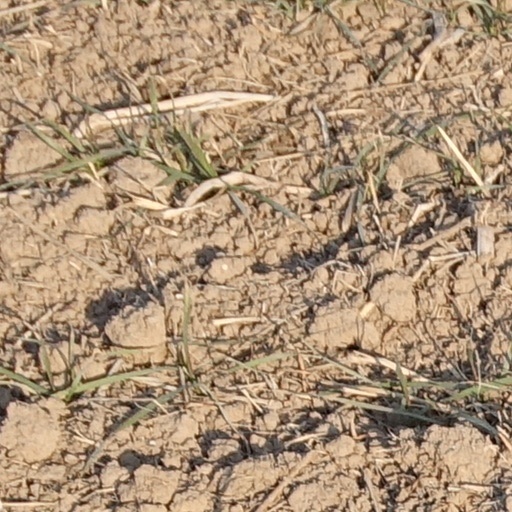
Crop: wheat